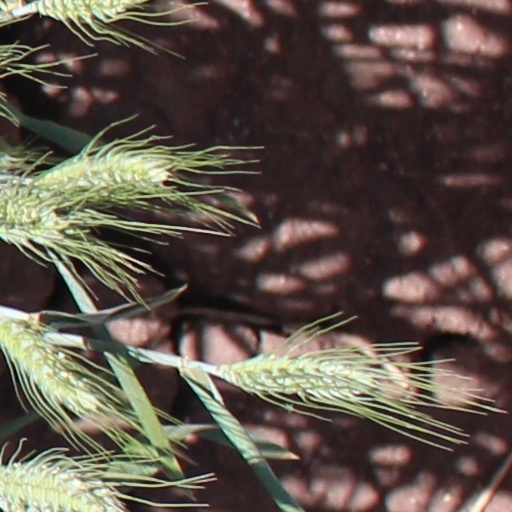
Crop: wheat